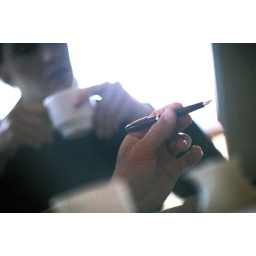
Pointing pen at computer screen in meeting.